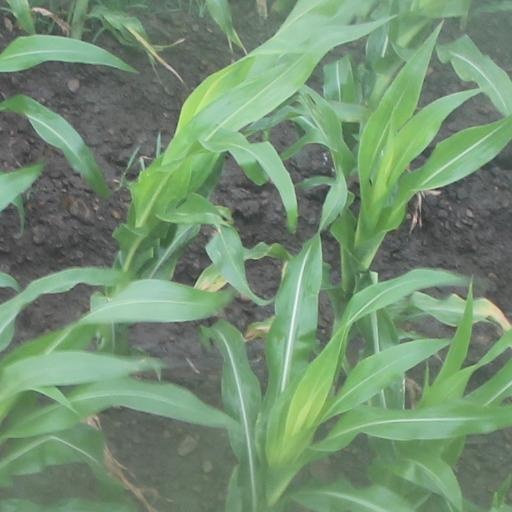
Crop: maize; corn